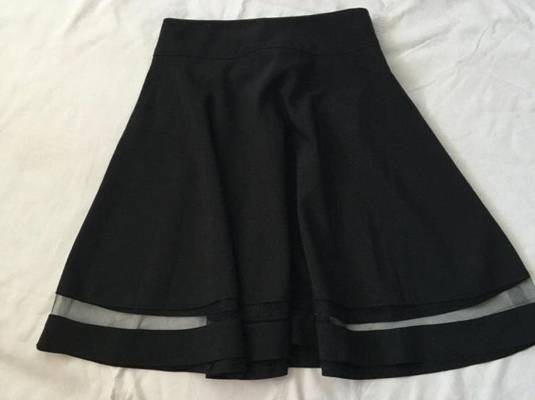
Waste category: clothes